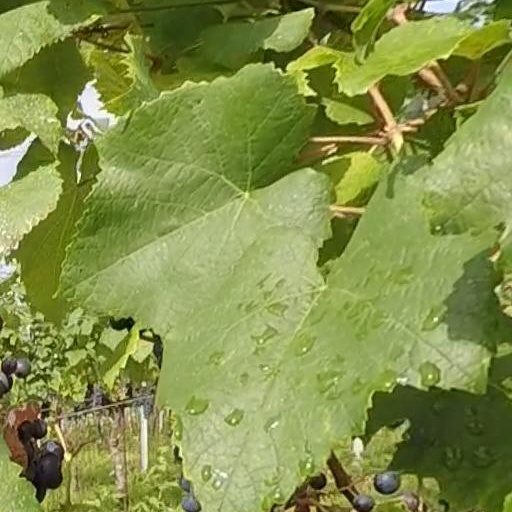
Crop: grape